Evan O'Hanlon

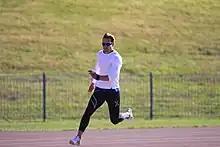
O'Hanlon training at the AIS in 2012

O'Hanlon competed at the Championships just weeks after being hospitalised with viral meningitis. O'Hanlon was forced to withdraw from the 2015 IPC Athletics World Championships in Doha due to a stress fracture in his back.